Lordship of Meath

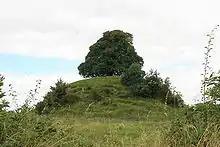
Motte-and-bailey built by Hugh de Lacy at Clonard, Co Meath

Henry II granted Hugh de Lacy "the land of Meath in as full a measure as Murchadh...or anyone before or after him held it.". By this grant, de Lacy's power was equal to that of the king himself, the only reservation being that the king could dispose of Church lands anywhere. A person with this jurisdiction was known as a Count and the territory over which he ruled was called a county. As the ruler of a county palatine he created his own feudal baronies, held directly from himself "in capite". His vassals were commonly called "De Lacy's Barons".